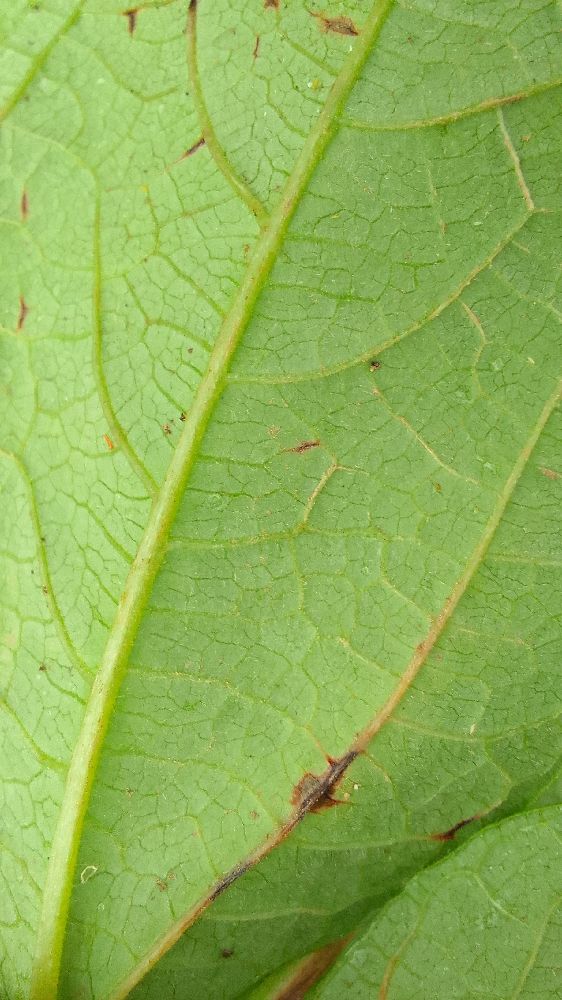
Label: anthracnose